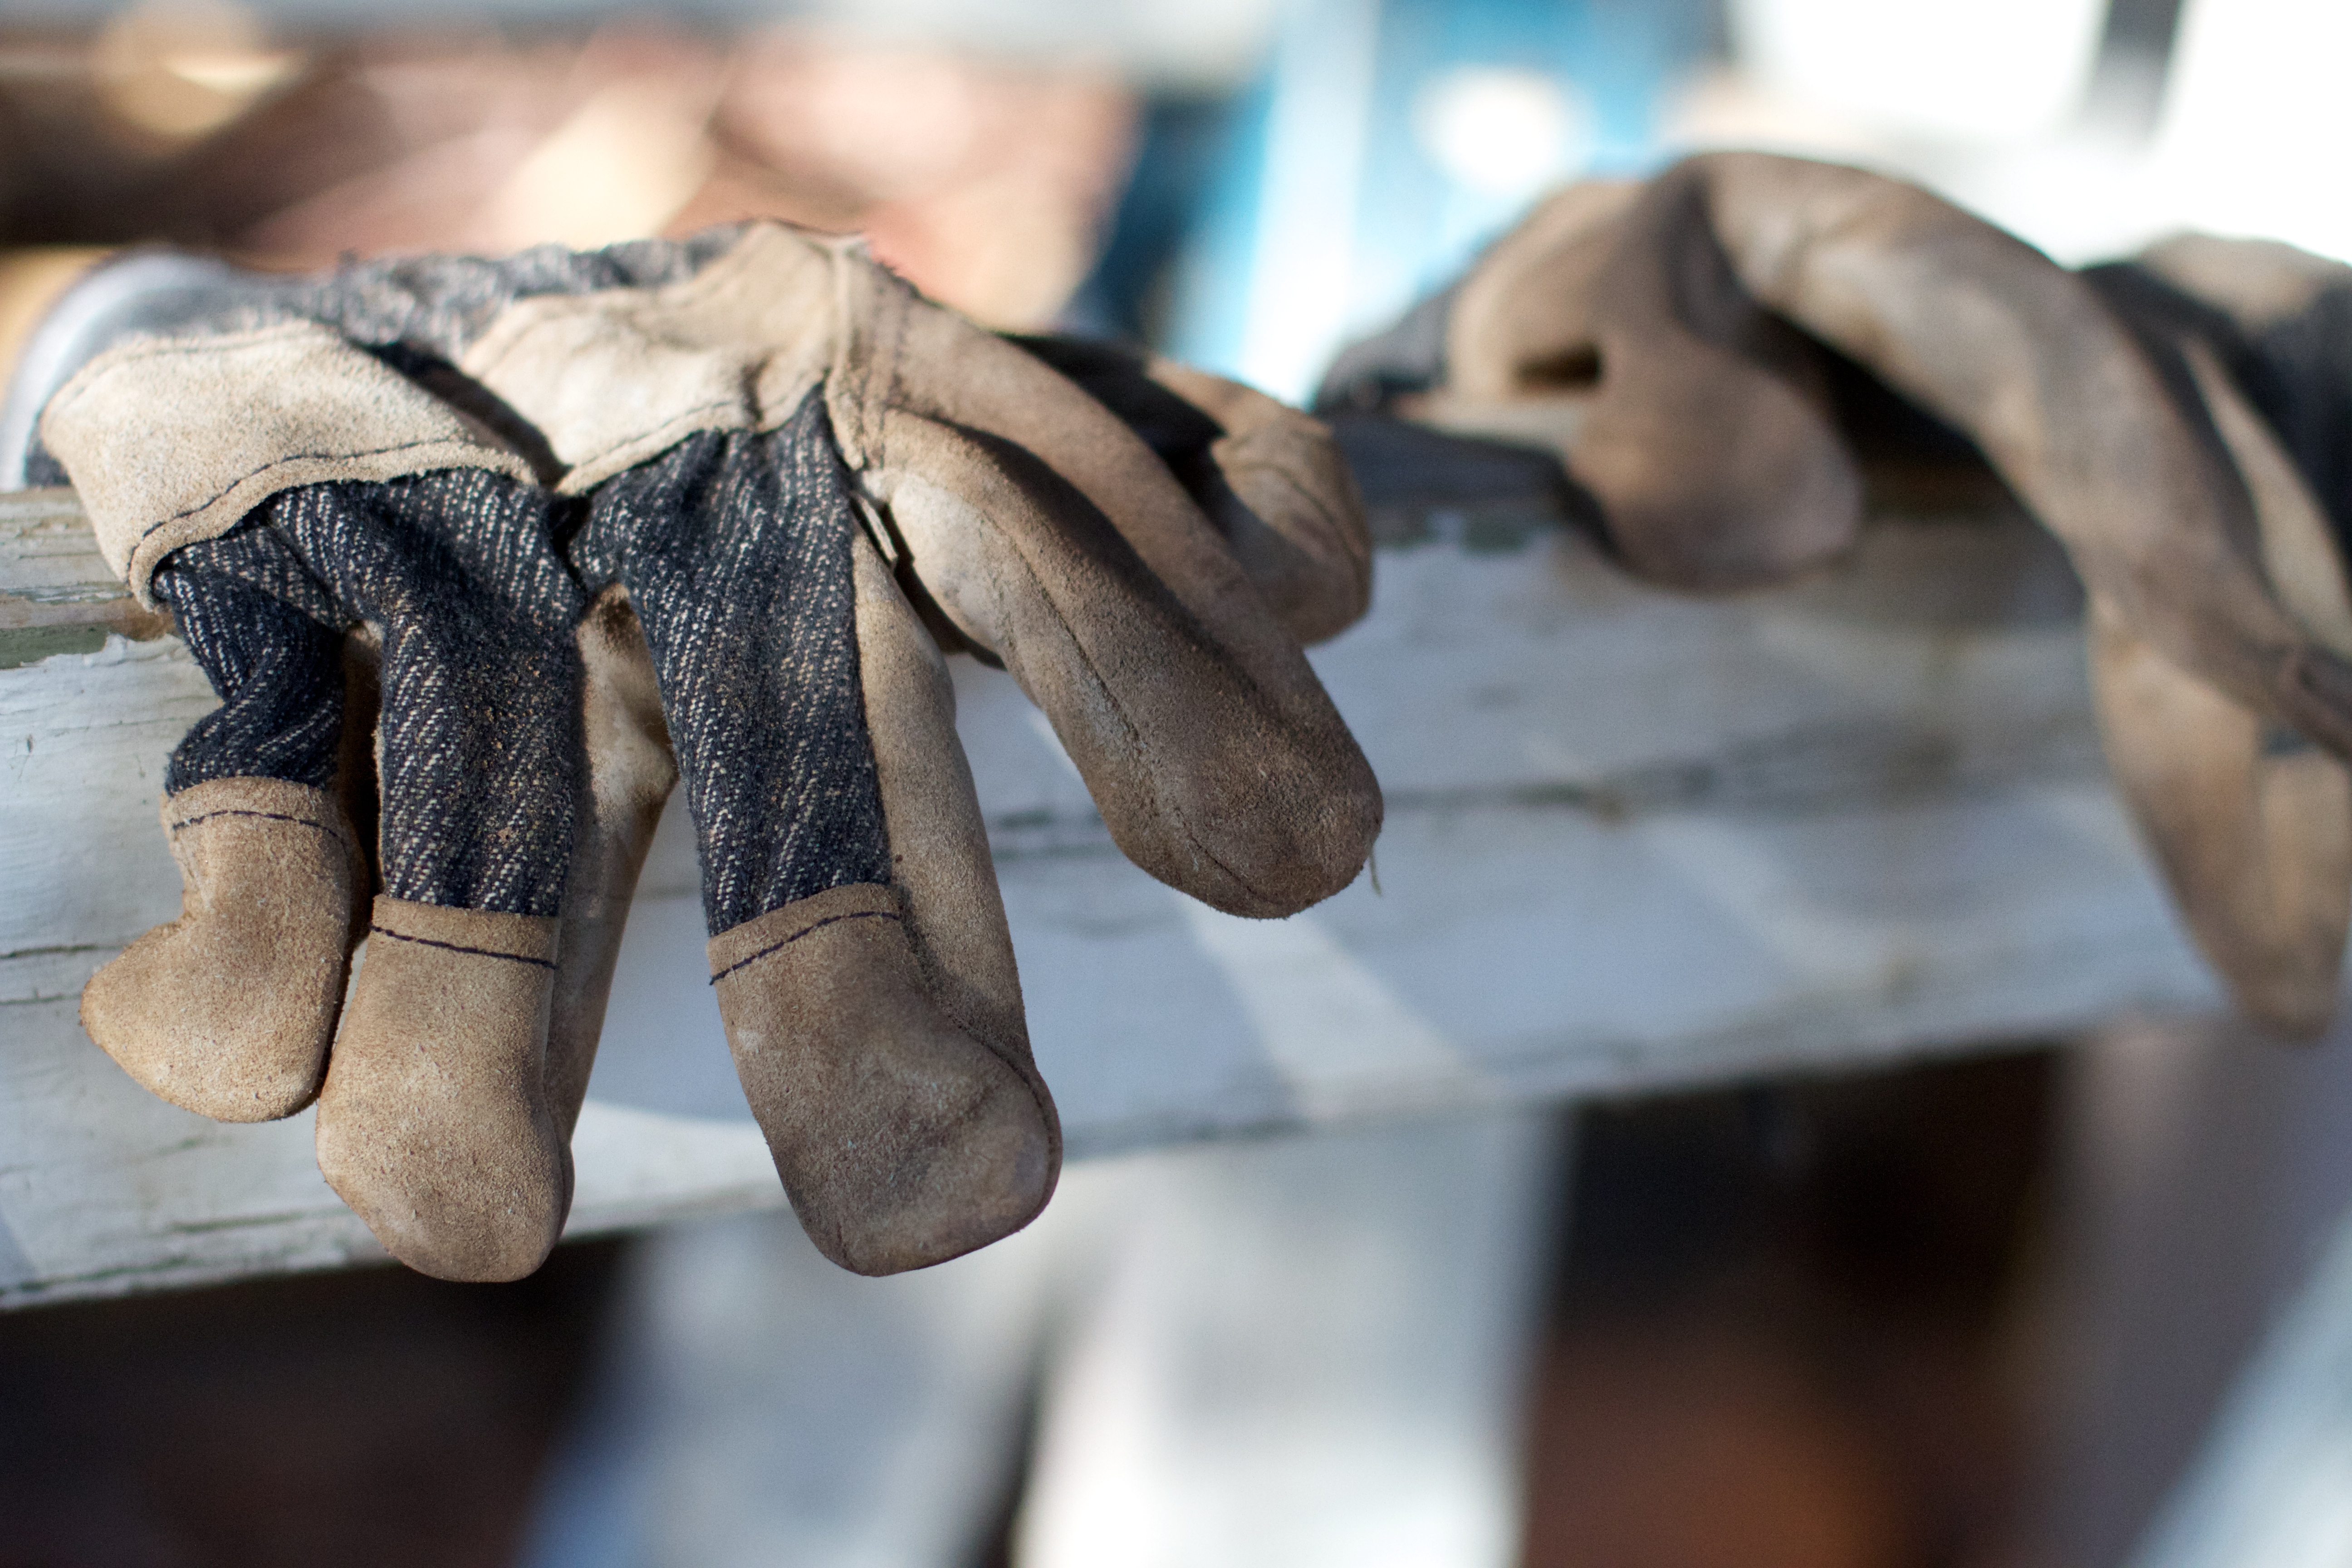
hand, shoe, wood, statue, spring, close up, sculpture, art, hands, footwear, gloves